Sharon Tate

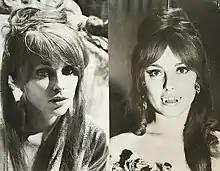
Tate in "The Fearless Vampire Killers" (1967)

On August 8, 1969, Tate entertained actress Joanna Pettet for lunch at her home, confiding in her disappointment at Polanski's delay in returning from London. Polanski telephoned her that day. Her younger sister Debra also called, to ask if she, her boyfriend and another friend could pick up a saddle that Sharon had bought for Debra in Europe. Tate declined, offering to have them over another time. Later that evening, she reportedly dined at El Coyote Cafe with Jay Sebring, Wojciech Frykowski, and Abigail Folger, returning at about 10:30 p.m.